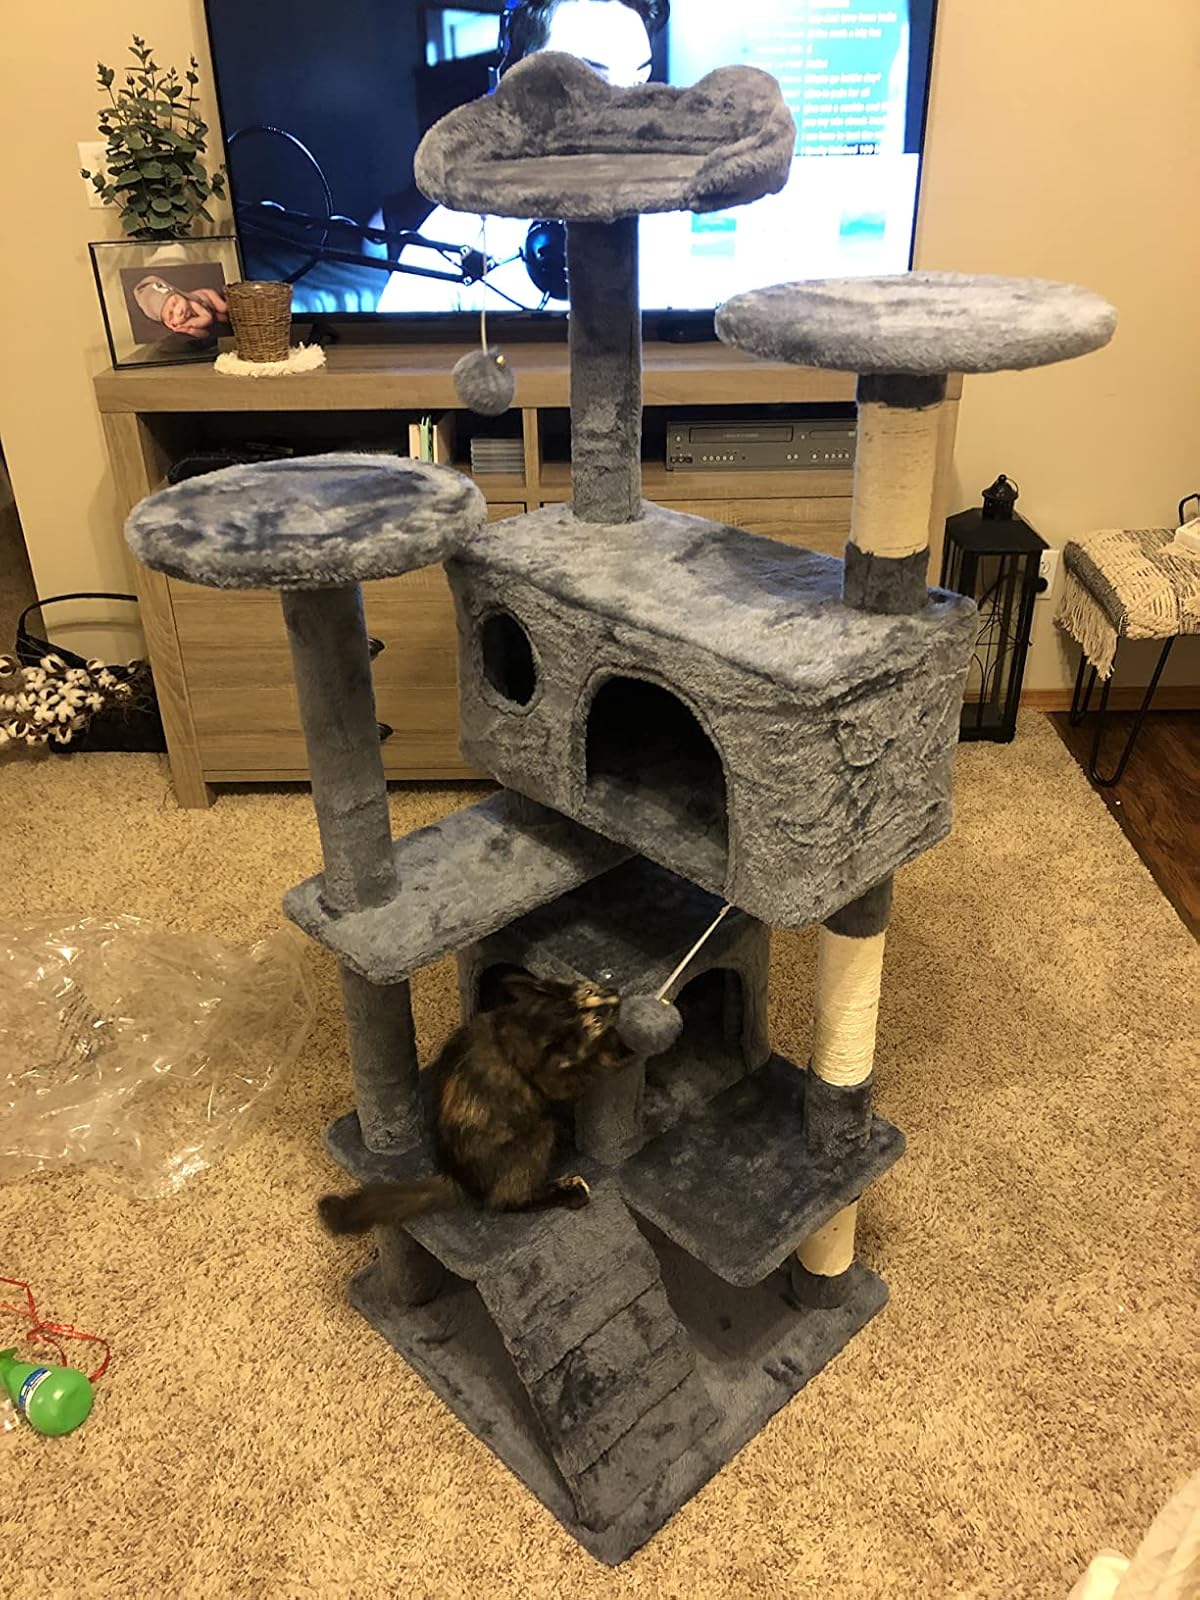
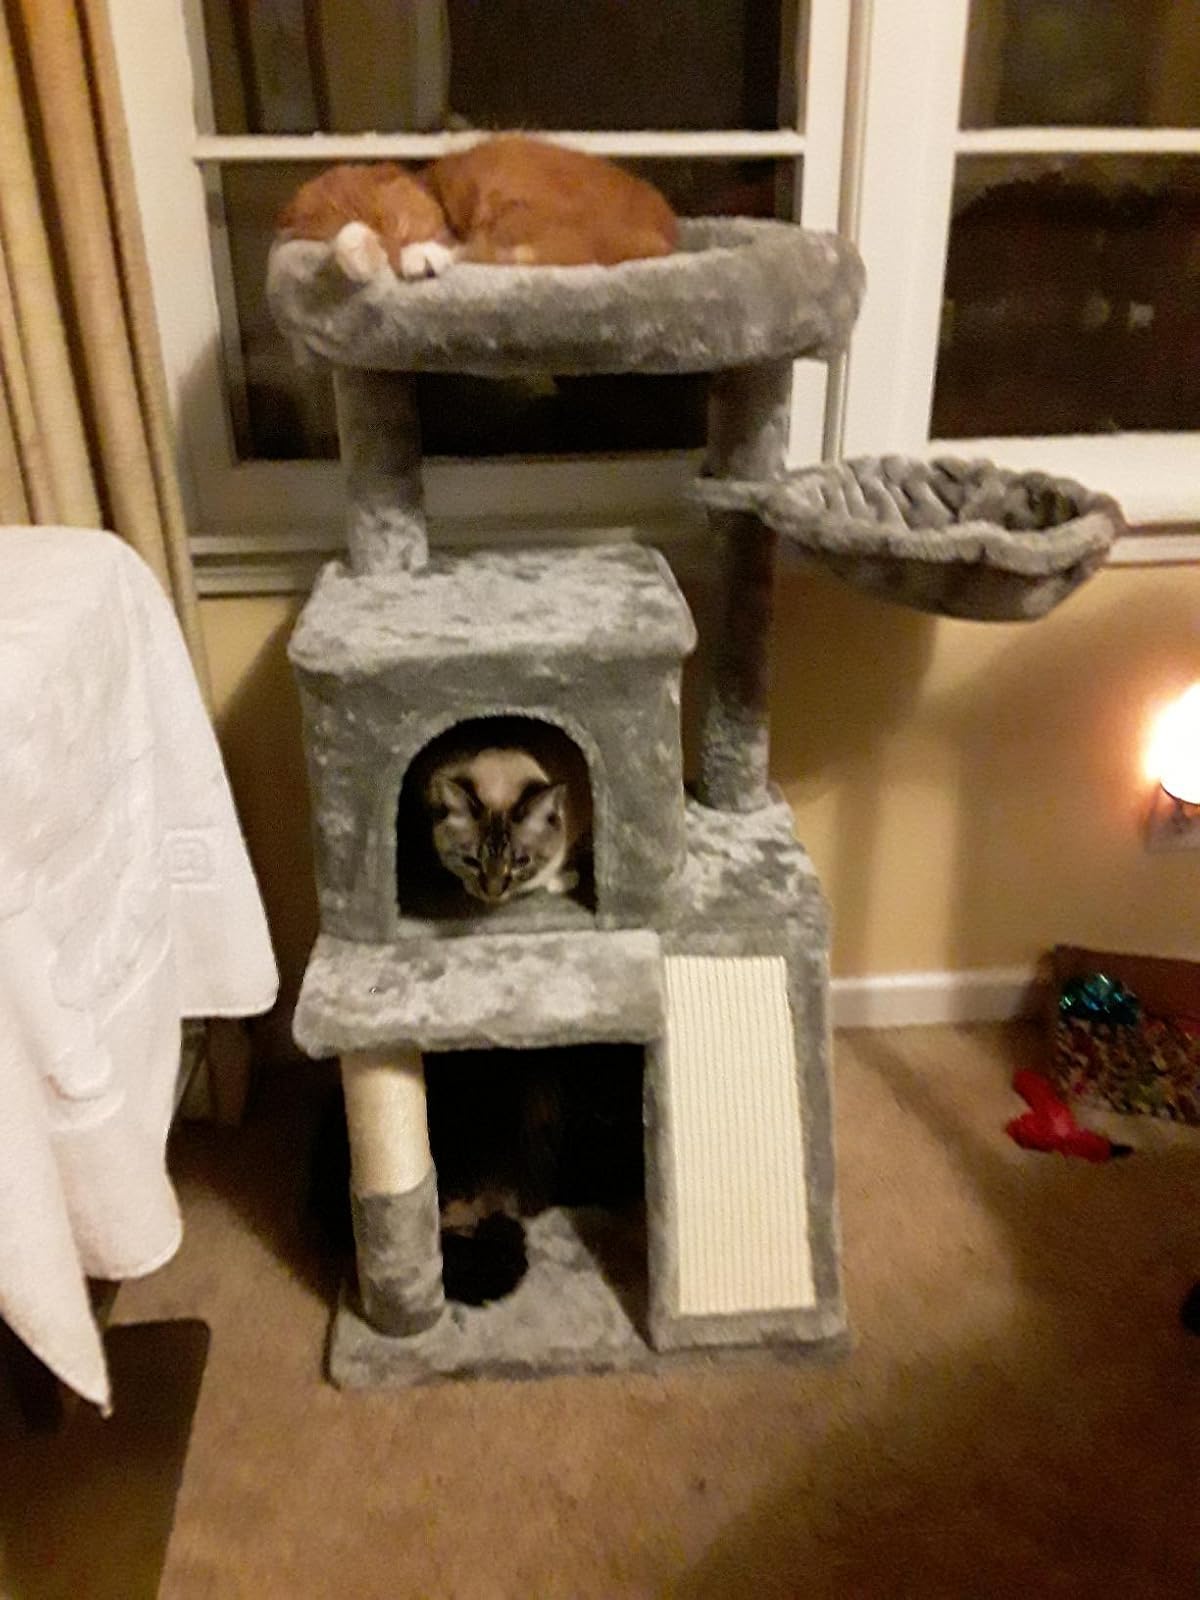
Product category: items_cat tree
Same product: no